Torso Fragment

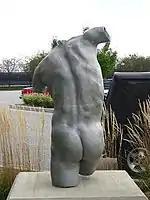
This image is an excellent educational example of the S Curve art form in modern and classical sculpture.

"The torso piece, commissioned by his alma mater, the Herron School of Art and Design in Indianapolis, resembles a piece from classical antiquity, except that instead of being carved in stone, it's formed from aluminum." Eskridge's creation of "Torso Fragment" was clearly influenced by the classical sculpture developed during the 5th century BC in Ancient Greece and the exaggerated contrapposto form.